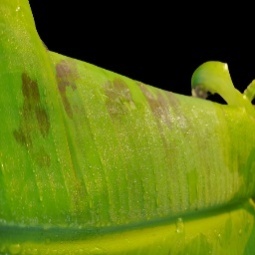
Label: Healthy